Stones Brewery

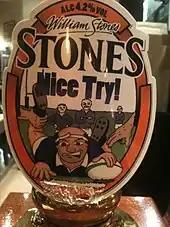
Pump clip for "Nice Try", a seasonal special using the Stones brand name.

By 1967 Bass had built up a 14 per cent stake in the company, and in 1968 they purchased William Stones for £9 million (£ in adjusted for inflation) The friendly takeover was financed by an exchange of stock. The company had a tied estate of 257 public houses and 70 off-licences, located mainly in the south of Yorkshire, Nottinghamshire and Derbyshire, as well as a substantial free trade business. Bass retained production of the popular Stones Bitter, but largely replaced the remaining 20 per cent of Stones' sales with its own nationally available brands, such as Worthington E, and Stones' cider supplier was switched from H. P. Bulmer to Bass' own Taunton mill. As a Bass subsidiary, William Stones was given a fair amount of autonomy. The takeover also saw the Swinton bottling plant and the brewery's Worksop maltings closed down. In 1970 Bass suggested that the Cannon Brewery might be shut down, but the continuing popularity of Stones Bitter as well as technical and industrial relations problems at the supposed replacement Runcorn plant in Cheshire ensured the brewery's survival. With Bass' national distribution network, Stones Bitter began to be sold across the entire United Kingdom from 1979, and was intended as a mass-produced equivalent to Bass's regional ales.